Shia Islam

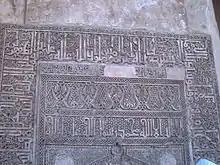
Kalema at Qibla of the Mosque of Ibn Tulun in Cairo, Egypt, displaying the phrase "Ali-un-Waliullah" (: "ʿAlī is the "Wali" (custodian) of God").

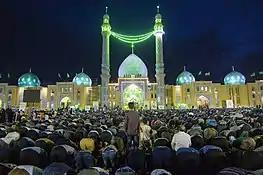
Jamkaran Mosque in Qom, Iran, is a popular pilgrimage site for Shia Muslims. Local belief holds that the 12th Shia Imam—the promised Mahdi according to Twelvers—once appeared and offered prayers at Jamkaran.

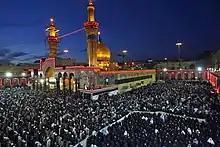
Shia Muslims gathered in prayer at the Shrine of Imam Ḥusayn in Karbala, Iraq

A major turning point in the history of Shia Islam was the dominion of the Safavid dynasty (1501–1736) in Persia. This caused a number of changes in the Muslim world: